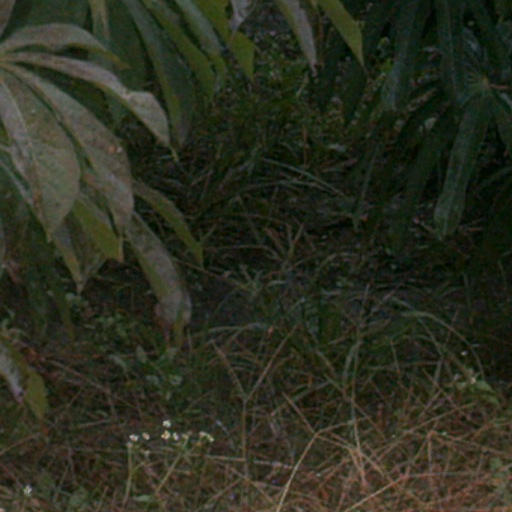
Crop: cassava